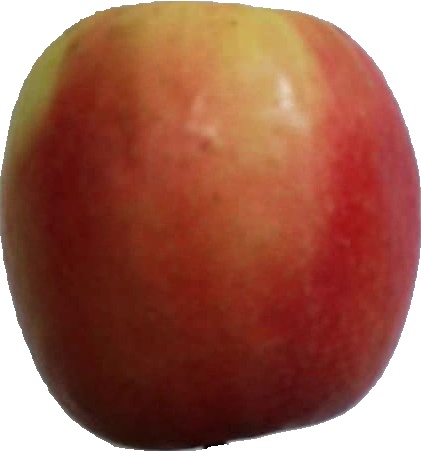
Label: apple_pink_lady_1